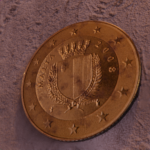
Coin value: 50cents
Country: mt
Edition: standard